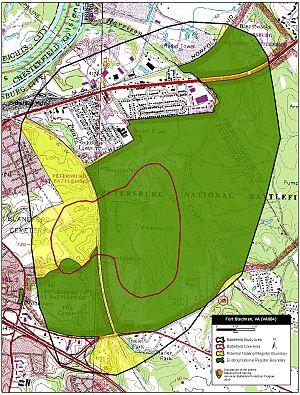
La bataille de fort Stedman, aussi connue comme la bataille de Hare's Hill, s'est déroulée le 25 mars 1865, pendant les dernières semaines de la guerre de Sécession. La fortification de l'armée de l'Union située sur les lignes du siège de Petersburg, en Virginie, est attaquée lors d'un assaut confédéré avant l'aube par les troupes commandées par le major général John B. Gordon. L'attaque est la dernière tentative sérieuse des troupes confédérées pour briser le siège de Petersburg. Après un succès initial, les hommes de Gordon sont repoussés par les troupes du IXe corps de l'Union commandées par le major général John G. Parke.